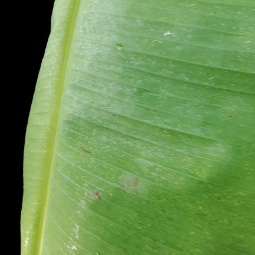
Label: Healthy